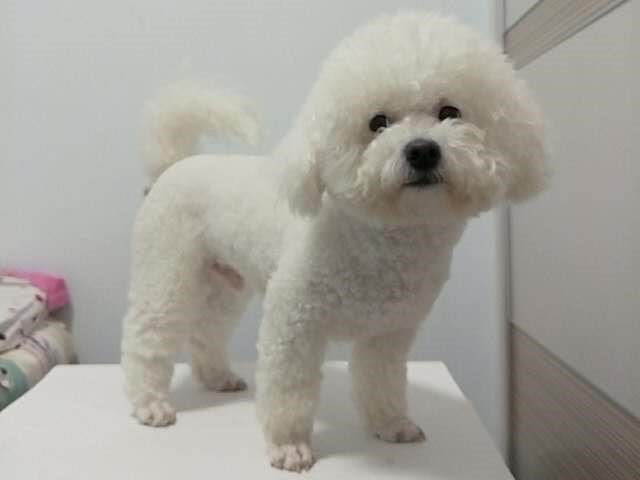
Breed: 3083-n000117-Bichon_Frise